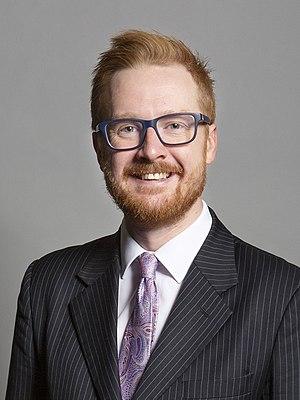
La circonscription de Brighton Kemptown est une circonscription parlementaire britannique. Située dans le East Sussex, elle couvre une partie de la ville de Brighton.